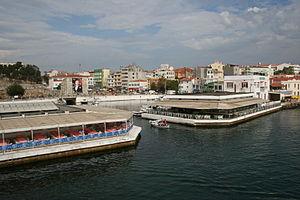
Gelibolu est une ville turque située près du détroit des Dardanelles. Le nom est une déformation du nom grec de la ville, Kallipolis ou Callipolis : « belle ville ».